Domestic airport

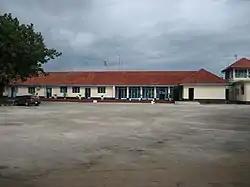
Tanga Airport in Tanzania

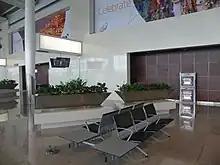
Mumbai airport domestic departure terminal 1C (4)

A domestic airport is an airport that handles only flights within the same country. Domestic airports do not have customs and immigration facilities and so cannot handle flights to or from a foreign airport.